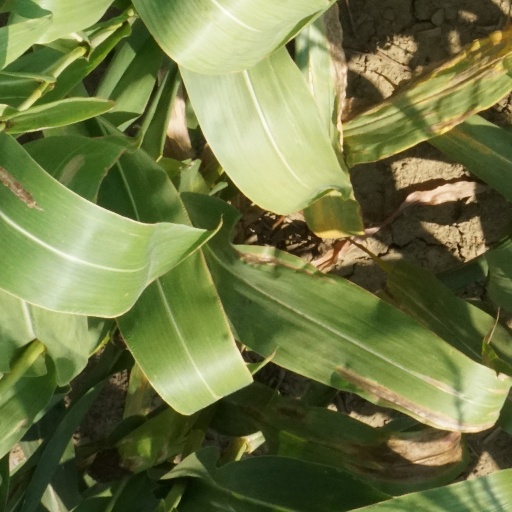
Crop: maize; corn